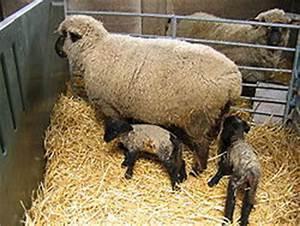
sheep